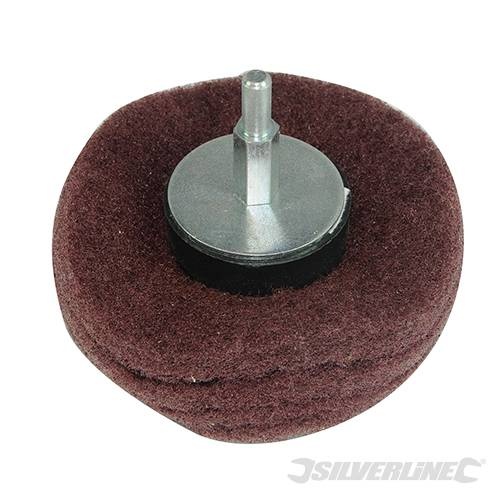
accessorio per trapano e avvitatore, per leggere smerigliature e levigature
Brand: Silverline
In fibra di nylon resistente.. Per levigare e pulire legno e metallo. Per superfici piatte o irregolari. Gambo di 6 mm compatibile con la maggiori parte dei trapani. V elocità massima di 600 giri/min. Diametro : 50, 75 e 100. Grana : 240. Cod. 262170
Category: Hardware > Tool Accessories > Sanding Accessories > Sandpaper & Sanding Sponges > Sanding Plates